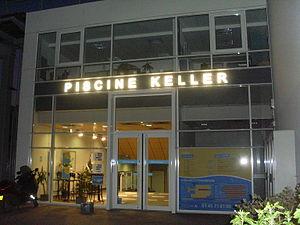
Facade de la piscine keller.
La piscine Keller est l'une des 39 piscines municipales parisiennes. Elle est située 14 rue de l'Ingénieur-Robert-Keller, dans le quartier de Beaugrenelle, dans le 15ᵉ arrondissement.